Athletic–Barcelona clásico

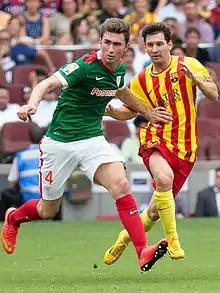
Athletic (left) and Barcelona playing in change kits in the flag colours of their respective Basque and Catalan identities (2014)

Athletic Bilbao and Barcelona are both owned by their "socios" (members) who elect a president to oversee club affairs. They also place great importance in developing local players through their "cantera" (youth systems), and were among the last major clubs to adopt a commercial sponsor logo on their jerseys (Athletic doing so in 2008 and Barcelona three years later).